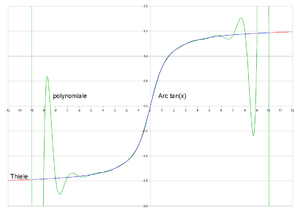
Comparaison d'une interpolation polynomiale et rationnelle, utilisant l'algorithme de Thiele, sur la fonction arc tangente.21 points d'interpolation régulièrement espacés entre -10 et +10 ont été utilisés. Une manifestation du phénomène de Runge est visible sur l'interpolation polynomiale.
En analyse numérique, le ρ-algorithme est un algorithme non linéaire d'accélération de la convergence d'une suite numérique dû à Peter Wynn. C'est un algorithme analogue à l'extrapolation de Richardson, mais fondé sur une extrapolation par fraction rationnelle au lieu d'une extrapolation polynomiale. Il est particulièrement bien adapté à accélérer les suites à convergence logarithmique.